History of marketing

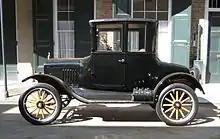
Henry Ford began manufacturing the mass-produced Model T in 1908. Ford famously said that customers could own a car in any colour as long as it was black.

Scholars have identified specific instances of marketing practices in England and Europe in the seventeenth and eighteenth centuries. As trade between countries or regions grew, companies required information on which to base business decisions. Individuals and companies carried out formal and informal research on trade conditions. As early as 1380, Johann Fugger travelled from Augsburg to Graben in order to gather information on the international textile industry. He exchanged detailed letters on trade conditions in relevant areas. In the early 1700s British industrial houses were demanding information, that could be used for business decisions. In the early 18th-century, Daniel Defoe, a London merchant, published information on trade and economic resources of England and Scotland. Defoe was a prolific publisher and among his many publications are titles devoted to trade including; "Trade of Britain Stated," 1707; "Trade of Scotland with France," 1713 and "The Trade to India Critically and Calmly Considered," 1720; all books that were highly popular with merchants and business houses of the period. While such activities might now be recognised as marketing research, at that time they were known as "commercial research" or "commercial intelligence" and not seen as part of the repertoire of activities that make up contemporary marketing practice.